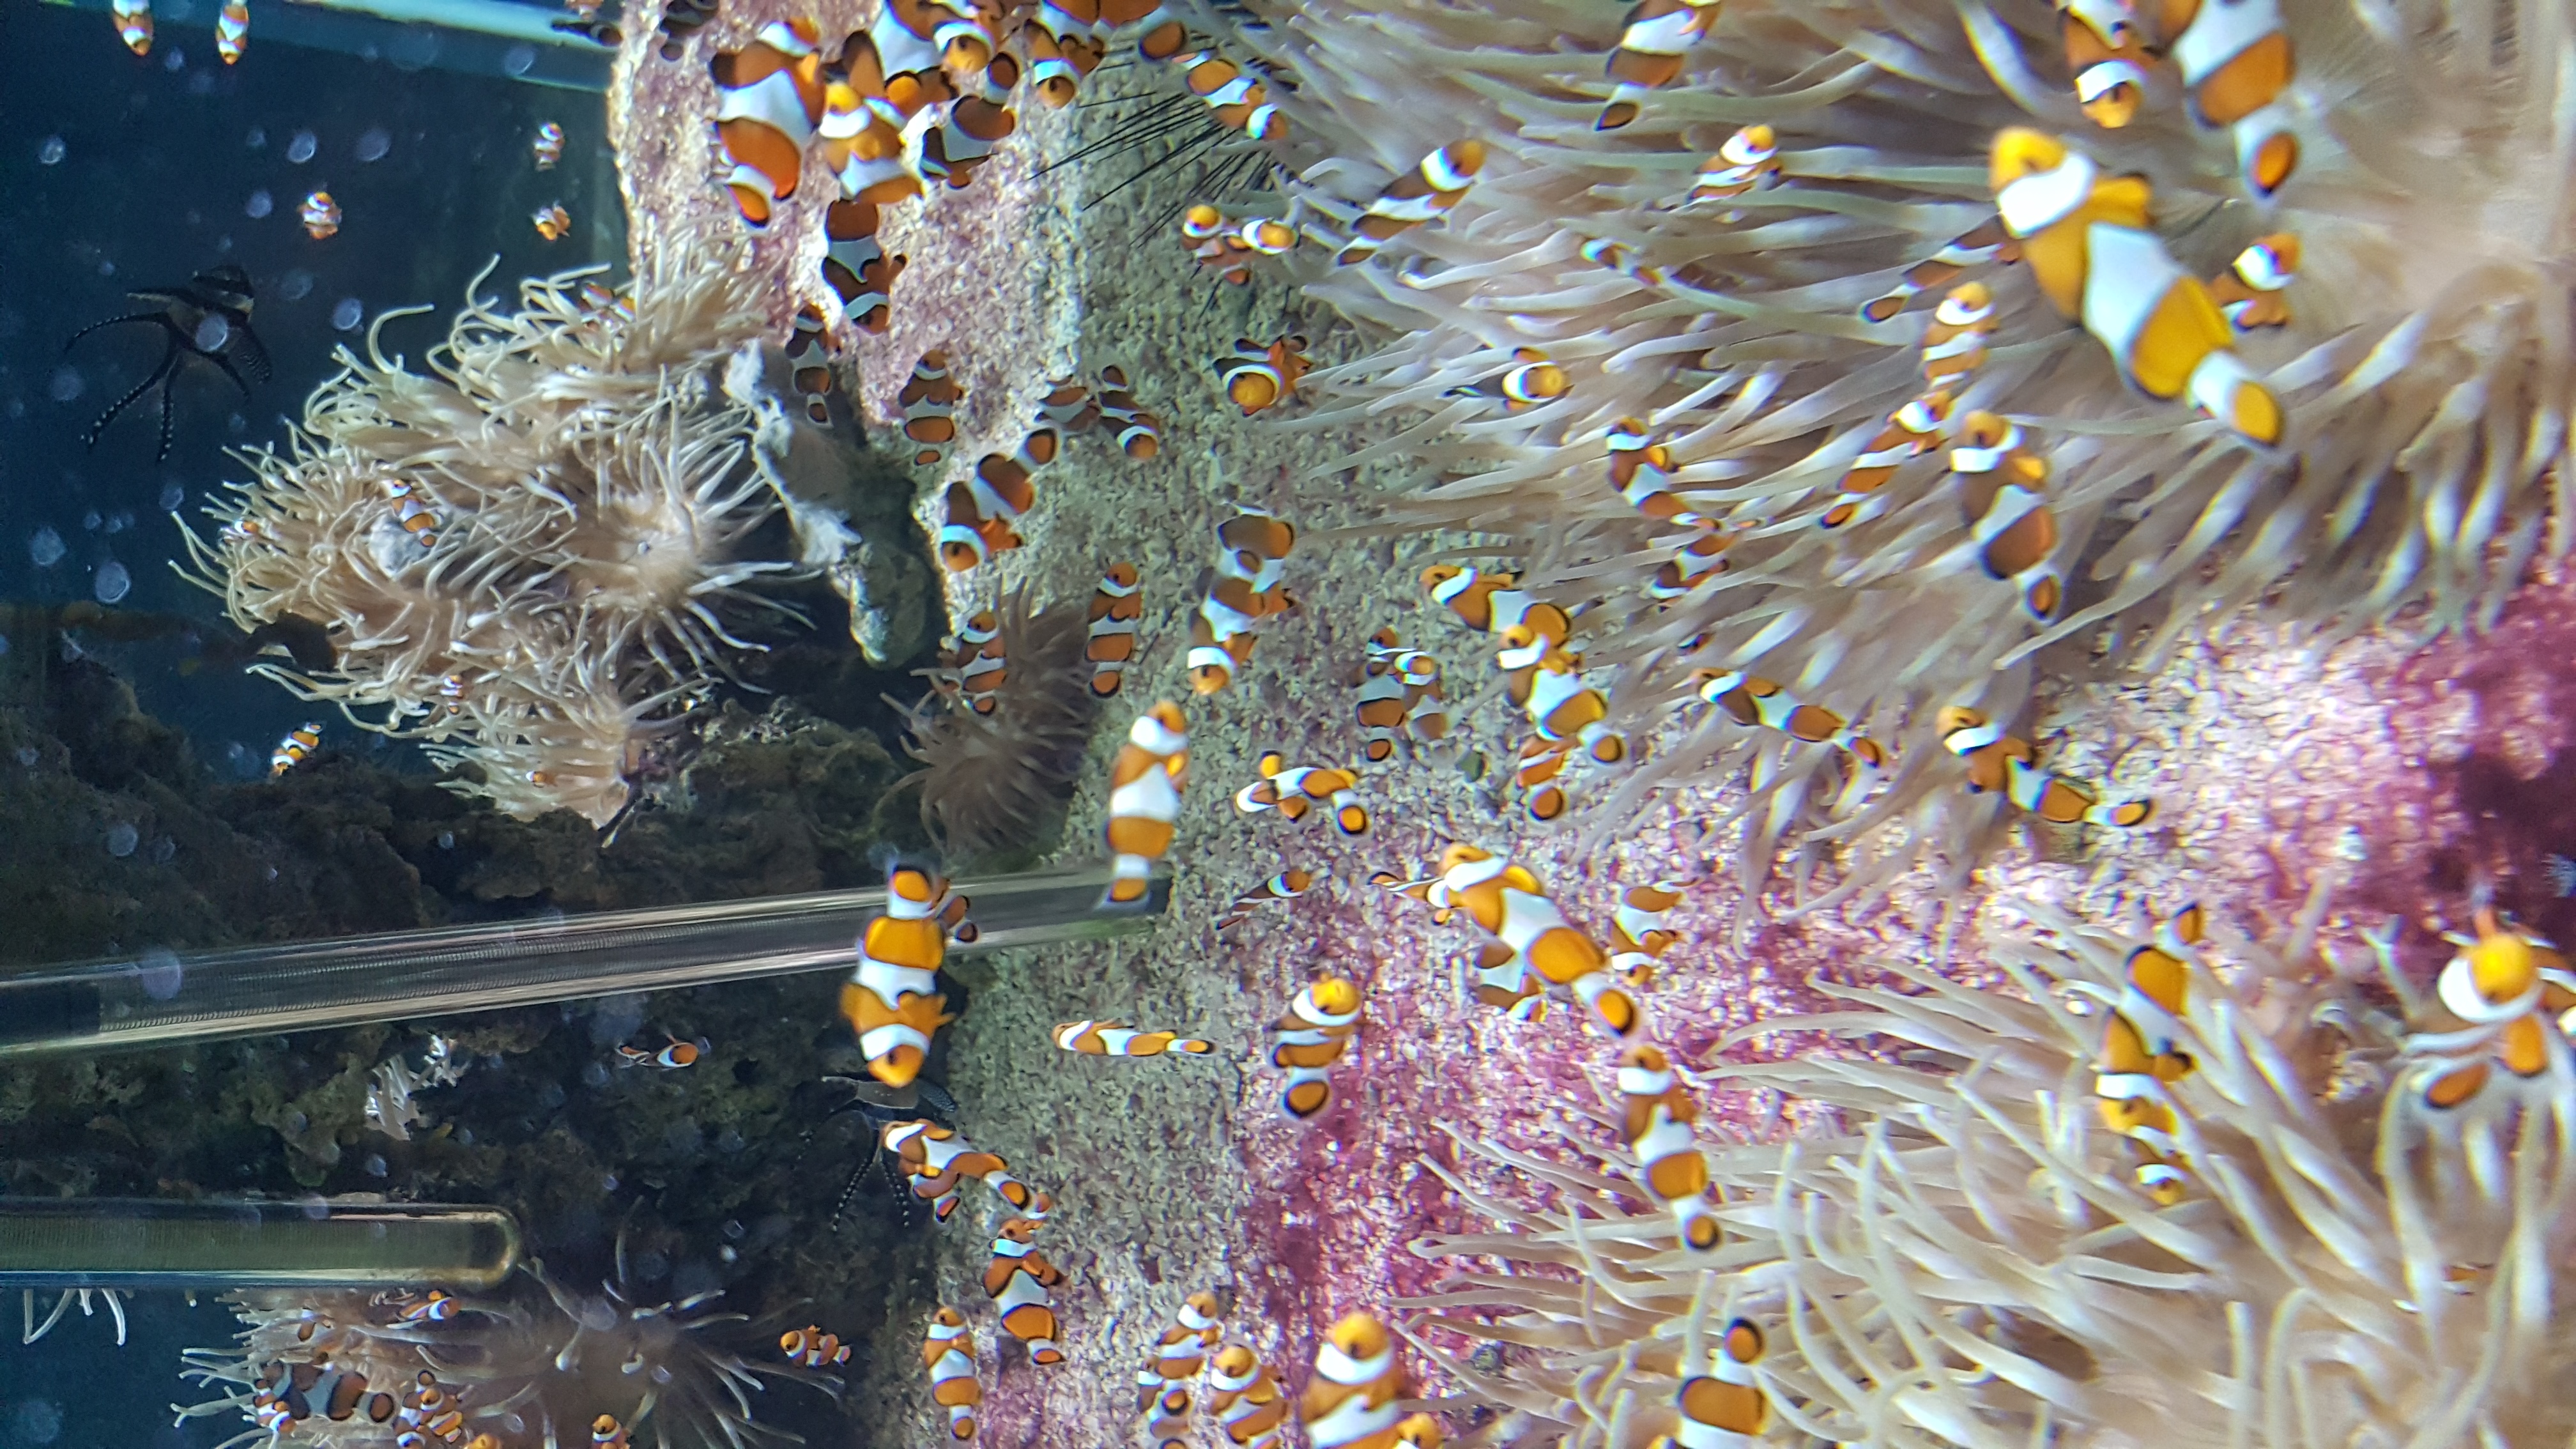
sea, nature, natural environment, underwater, fluid, organism, marine biology, coral, fish, marine invertebrates, reef, coral reef, stony coral, cnidaria, water, terrestrial plant, invertebrate, ray finned fish, wildlife, macro photography, electric blue, science, flowering plant, plant, bony fish, pattern, art, coral reef fish